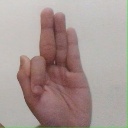
अक्षर: फ